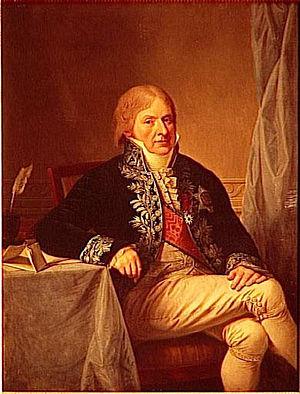
Ministre des Relations extérieures du royaume d'Italie en France de 1802 à 1805, représenté en 1813, gouverneur des Etats de Parme et Plaisance en 1814, puis ministre plénipotentiaire d'Autriche à Modène (RMN)
L’ordre royal des Deux-Siciles est un ordre de chevalerie du royaume de Naples puis des Deux-Siciles, créé en 1808, disparu en 1819, aujourd'hui ordre dynastique.
Ferdinando, comte Marescalchi est un diplomate et homme politique italien des XVIIIᵉ et XIXᵉ siècles.